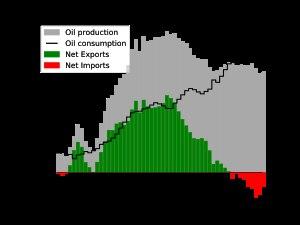
Le secteur de l'énergie en Égypte est marqué notamment par le gaz naturel et le pétrole, mais aussi par la production hydroélectrique du Haut barrage d'Assouan, par le projet de centrale nucléaire d'El-Dabaa et par le développement récent des énergies éolienne et solaire.